Mill Springs Battlefield National Monument

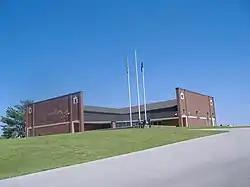
Visitor center

The Mill Springs Battlefield National Monument was the location of the Battle of Mill Springs (also known as Battle of Fishing Creek and as Battle of Logan's Crossroads) in January 1862. It was declared to be a U.S. National Historic Landmark in 1993 and authorized as a national monument in 2019. After acquisition of property by the National Park Service it was established as a unit on September 22, 2020.